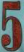
Number: 5